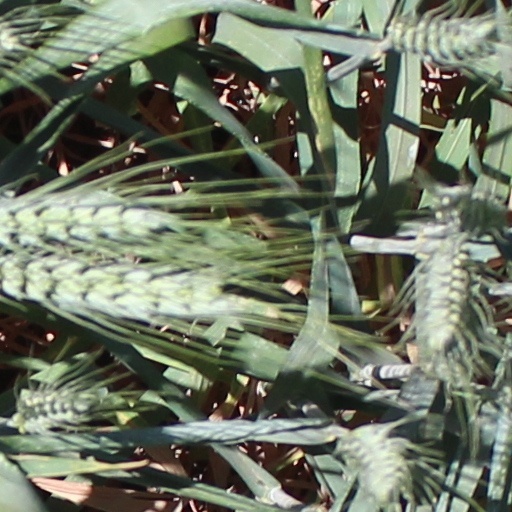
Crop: wheat